Frederick Christian, Elector of Saxony

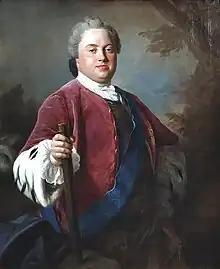
Frederick Christian wearing the Polish Order of the White Eagle. Portrait by Pietro Rotari,

Frederick Christian (5 September 1722 – 17 December 1763) was the Prince-Elector of Saxony for 73 days in 1763. He was a member of the House of Wettin. He was the third but eldest surviving son of Frederick Augustus II, Prince-Elector of Saxony and King of Poland (as Augustus III), by his wife, Maria Josepha of Austria.